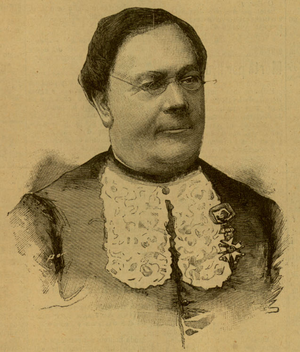
Isidore est un nom propre qui peut désigner :